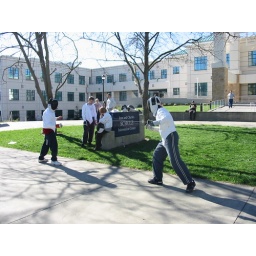
SSU fencing club in front of the library